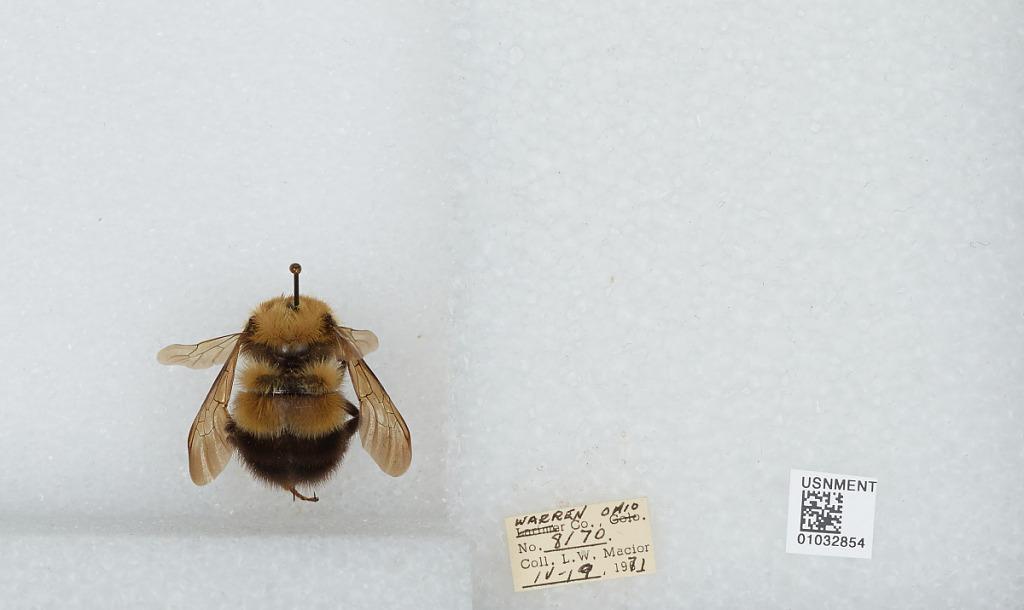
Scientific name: Bombus (Pyrobombus) perplexus Cresson
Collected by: L. Macior
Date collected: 1971-4-19
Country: United States
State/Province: Ohio
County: Warren
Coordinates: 39.4242, -84.1856